A. V. Williams Jackson

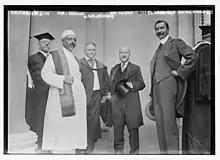
Left to right: Unknown, Maneckji Nusserwanji Dhalla, A. V. W. Jackson, Henry Clews, and Djelal Munif Bey at Columbia University in 1914

He was born in New York City on February 9, 1862. He graduated from Columbia University in 1883. He was a fellow in letters there from 1883 to 1886, and an instructor in Anglo-Saxon and the Iranian languages from 1887 to 1890. After studying at the University of Halle from 1887 to 1889 he became an adjunct professor of English language and literature. In 1895, he was appointed public lecturer and also appointed to the newly founded professorship of Indo-Iranian languages at Columbia University, where he remained until 1935.